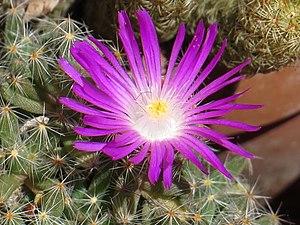
Les plantes du genre Trichodiadema appartiennent à la famille des Aizoaceae.